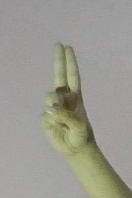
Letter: taa